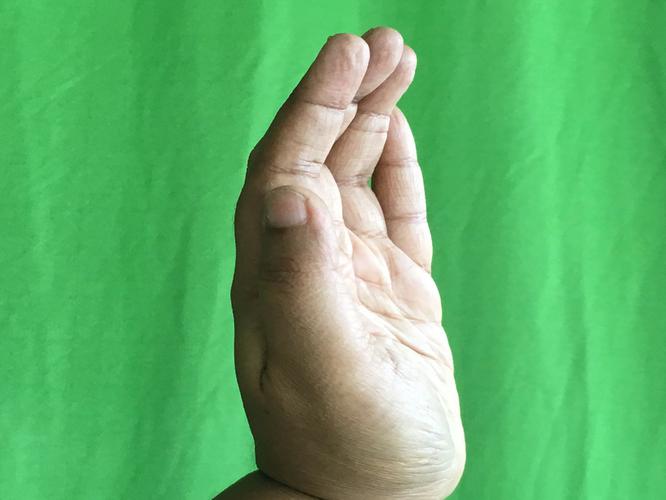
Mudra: Sarpasirsha
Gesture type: single_hand